History of Sri Lanka

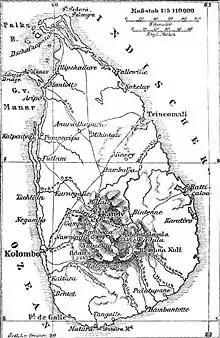
Late 19th-century German map of Ceylon.

The first Europeans to visit Sri Lanka in modern times were the Portuguese: Lourenço de Almeida arrived in 1505 and found that the island, divided into seven warring kingdoms, was unable to fend off intruders. The Portuguese founded a fort at the port city of Colombo in 1517 and gradually extended their control over the coastal areas. In 1592, the Sinhalese moved their capital to the inland city of Kandy, a location more secure against attack from invaders. Intermittent warfare continued through the 16th century.